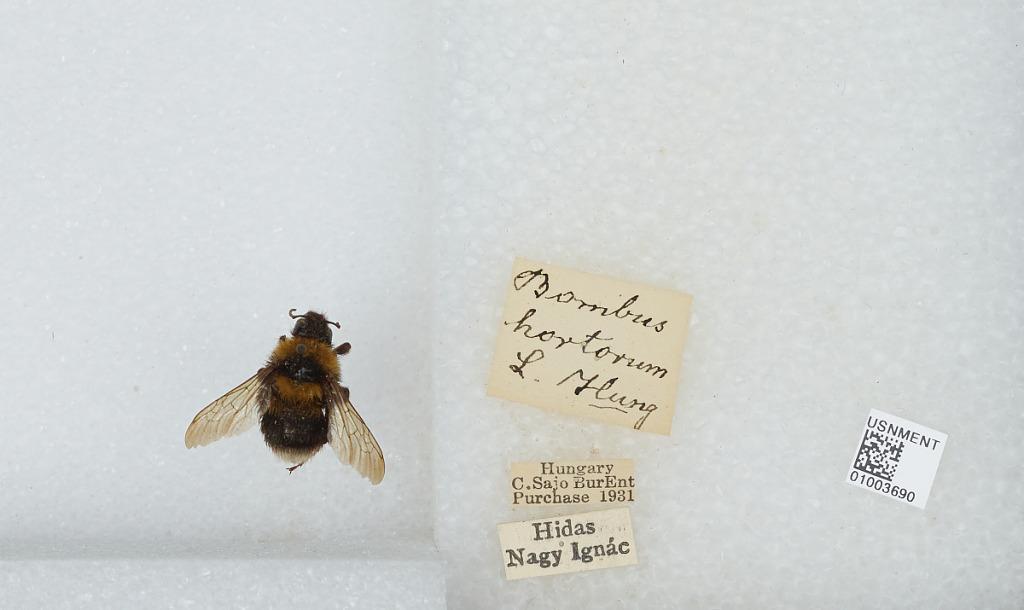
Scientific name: Bombus (Megabombus) hortorum (Linnaeus)
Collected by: N. Ignac
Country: Hungary
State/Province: Baranya
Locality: Hidas
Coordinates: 46.2564, 18.4917